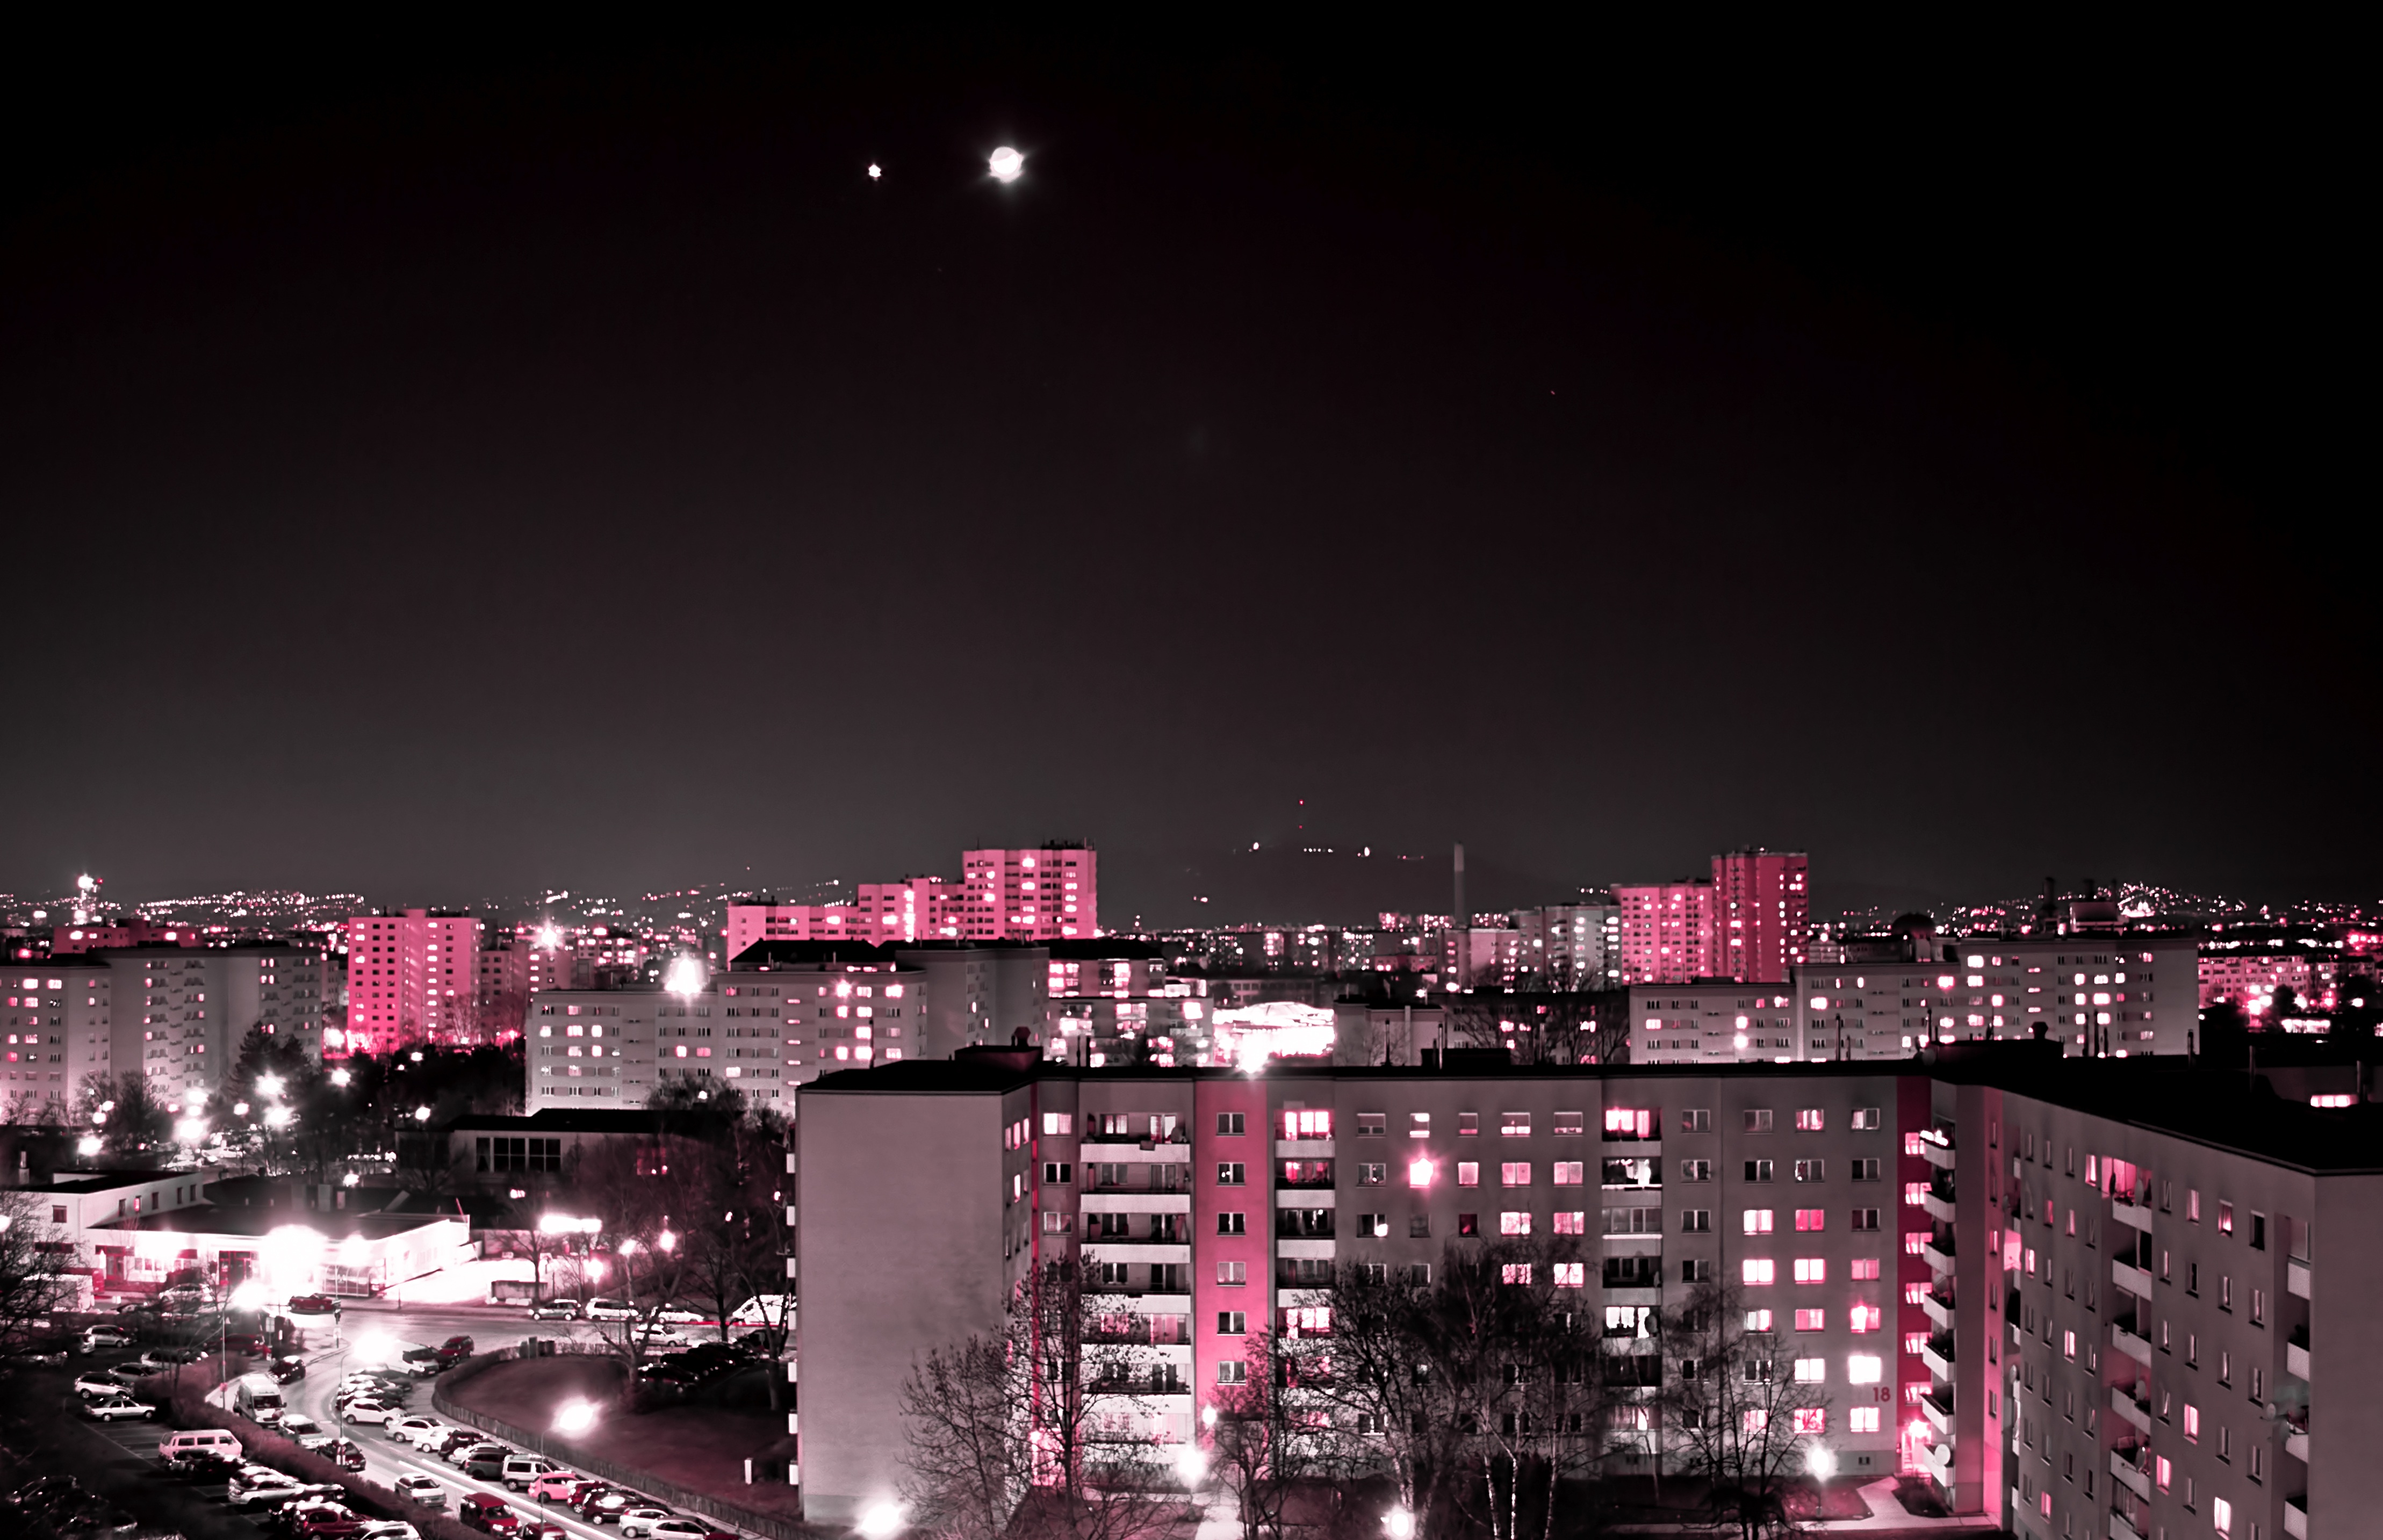
light, skyline, night, city, cityscape, darkness, pink, austria, lights, homes, vienna, city lights, metropolis, atmosphere of earth